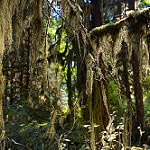
Label: forest